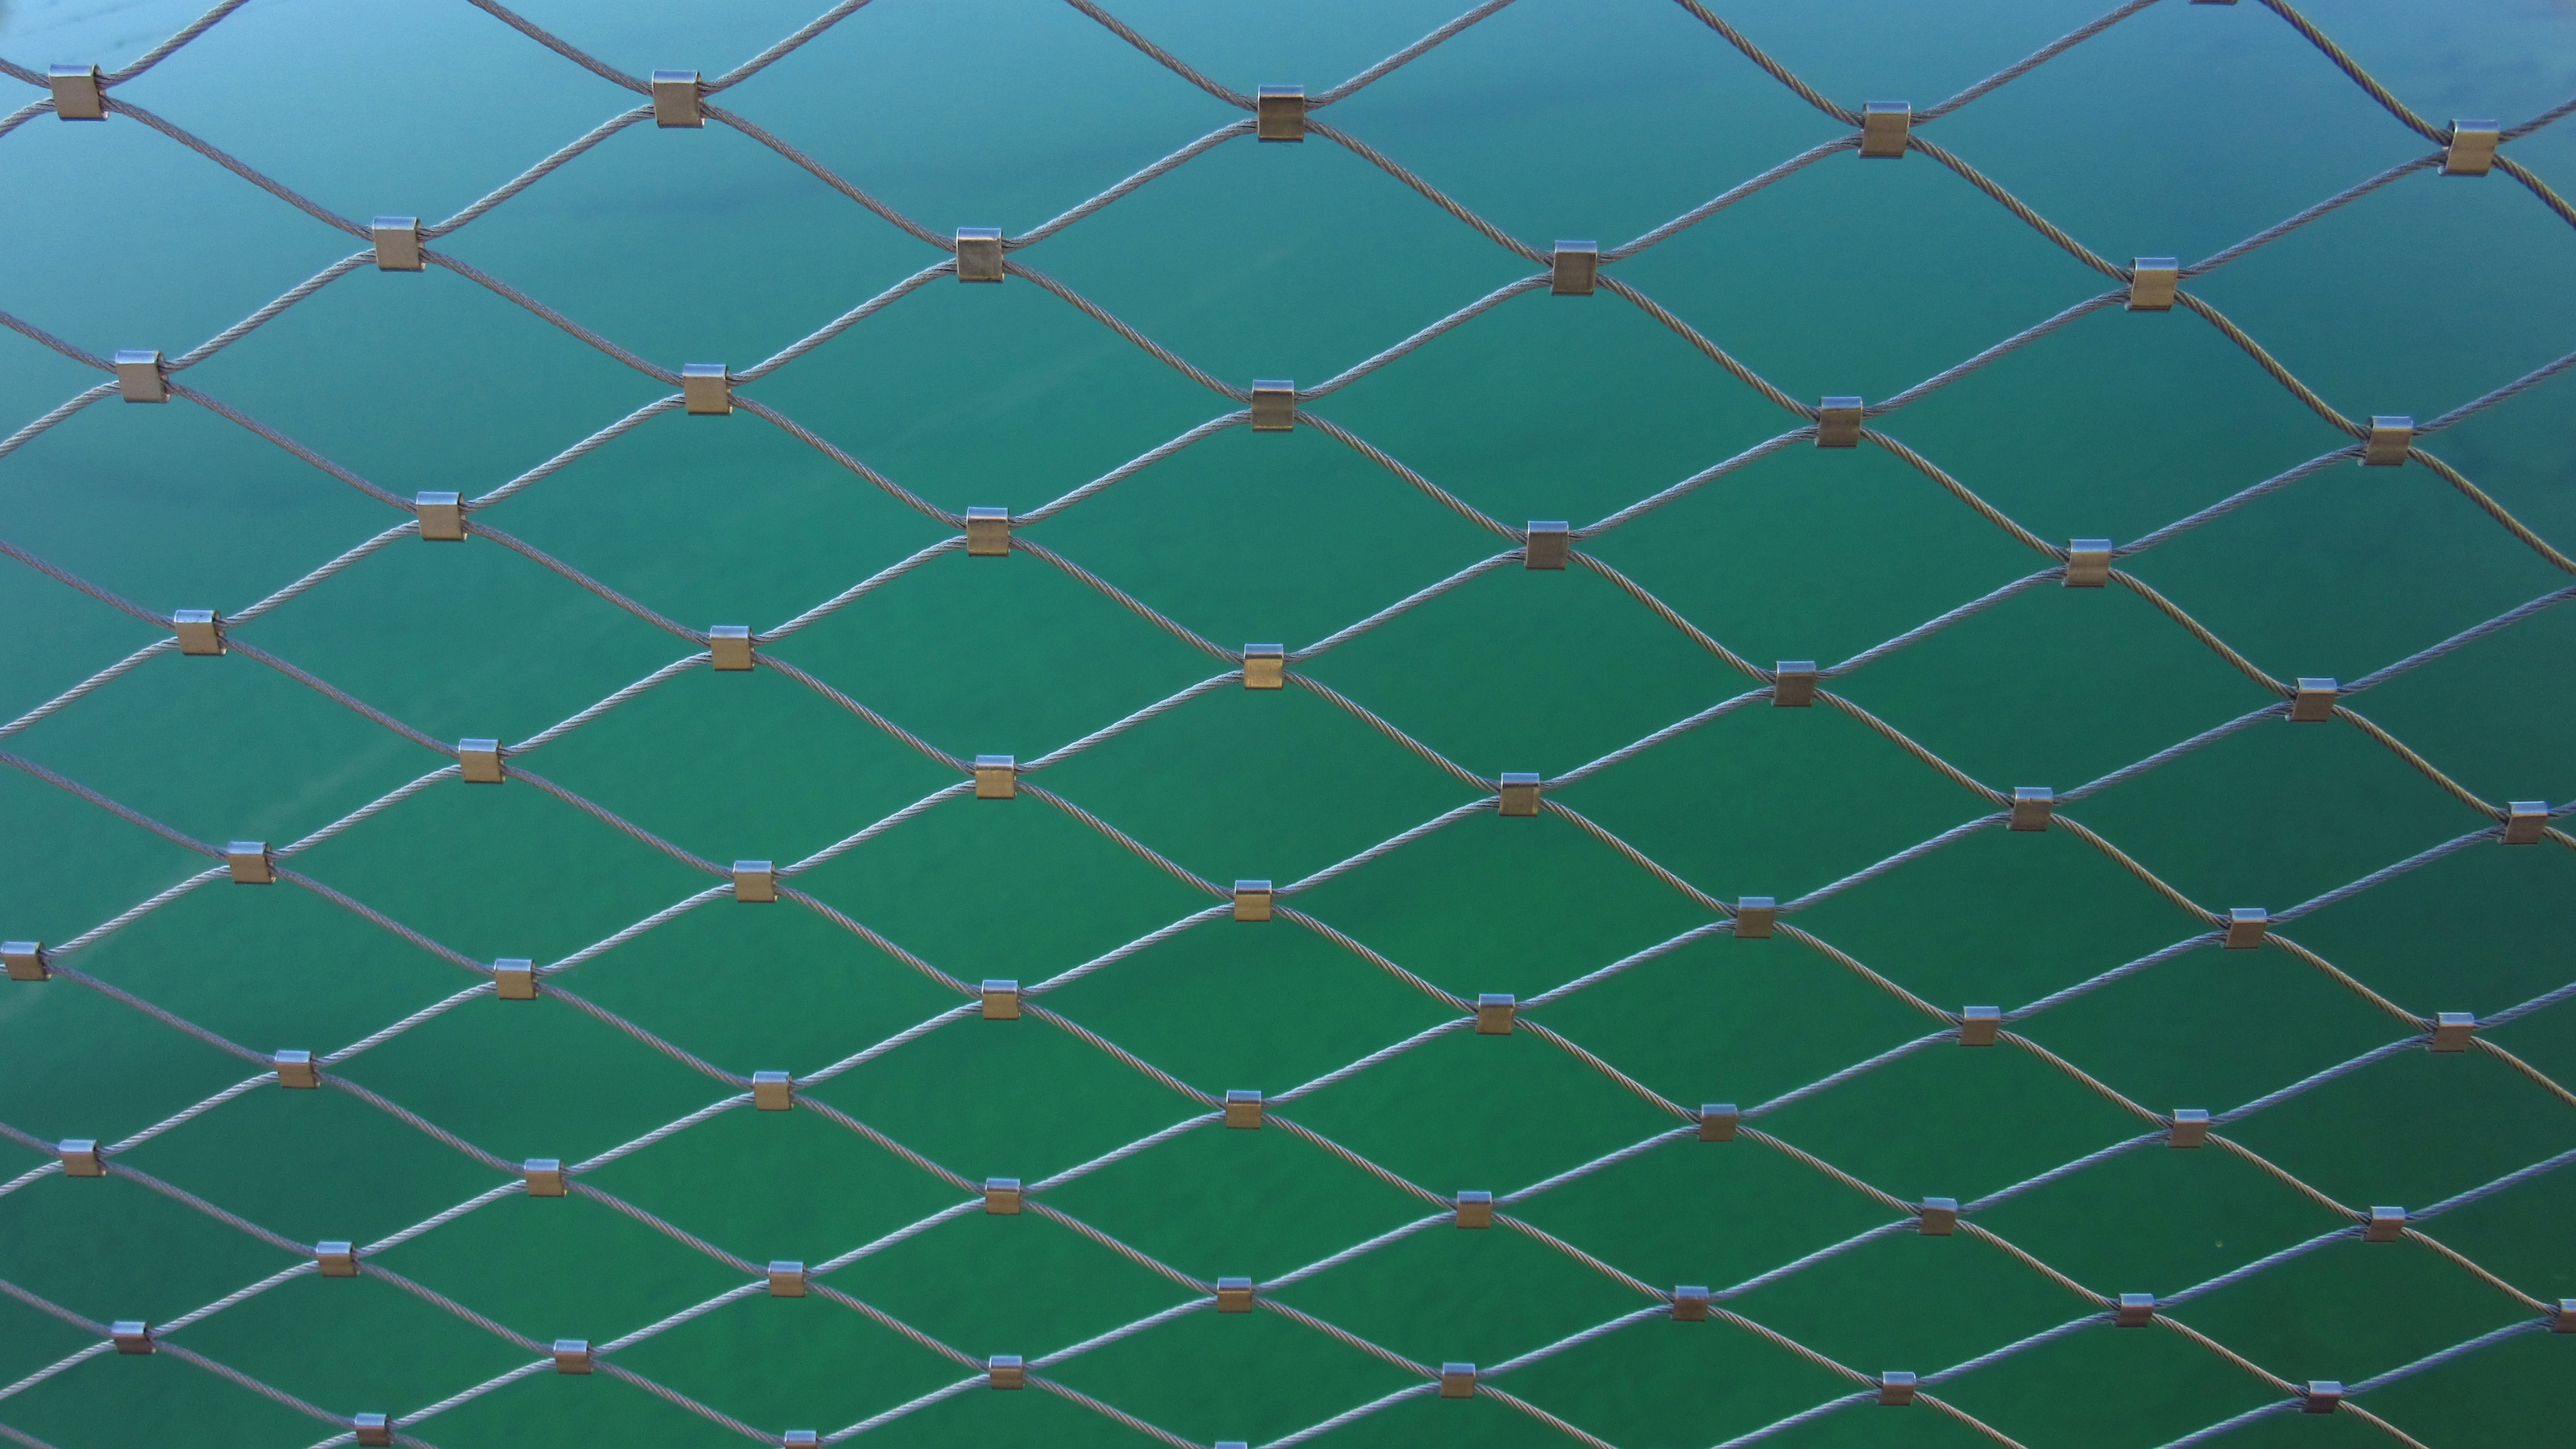
texture, floor, wall, wire, railing, pattern, line, green, geometry, tile, material, circle, textile, art, lines, background, design, net, mesh, flooring, regularly, road surface, bridge railing, chain link fencing